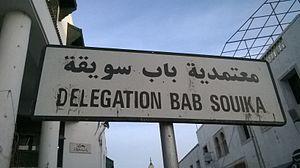
Bab Souika , Tunis باب سويقة ، تونس